Syd Ward (cricketer)

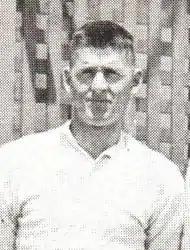
Syd Ward in December 1933

Sydney William Ward (5 August 1907 – 31 December 2010) was an Australian-born New Zealand cricketer. Ward was a right-handed batsman who bowled right-arm medium pace.